Poems, in Two Volumes

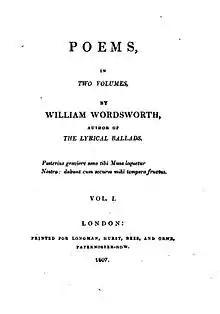
The title page of "Poems in Two Volumes"

Poems, in Two Volumes is a collection of poetry by English Romantic poet William Wordsworth, published in 1807.